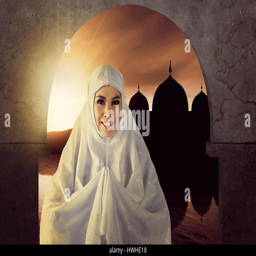
the picture of muslim woman pray to god in the mosque .